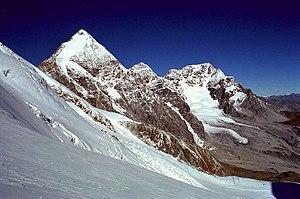
Stelvio est une commune italienne d'environ 1 200 habitants située dans la province autonome de Bolzano dans la région du Trentin-Haut-Adige dans le nord-est de l'Italie.
Le massif de l'Ortles ou Ortles-Cevedale est un massif des Préalpes orientales méridionales. Il s'élève en Italie et en petite partie en Suisse, dans le canton des Grisons.